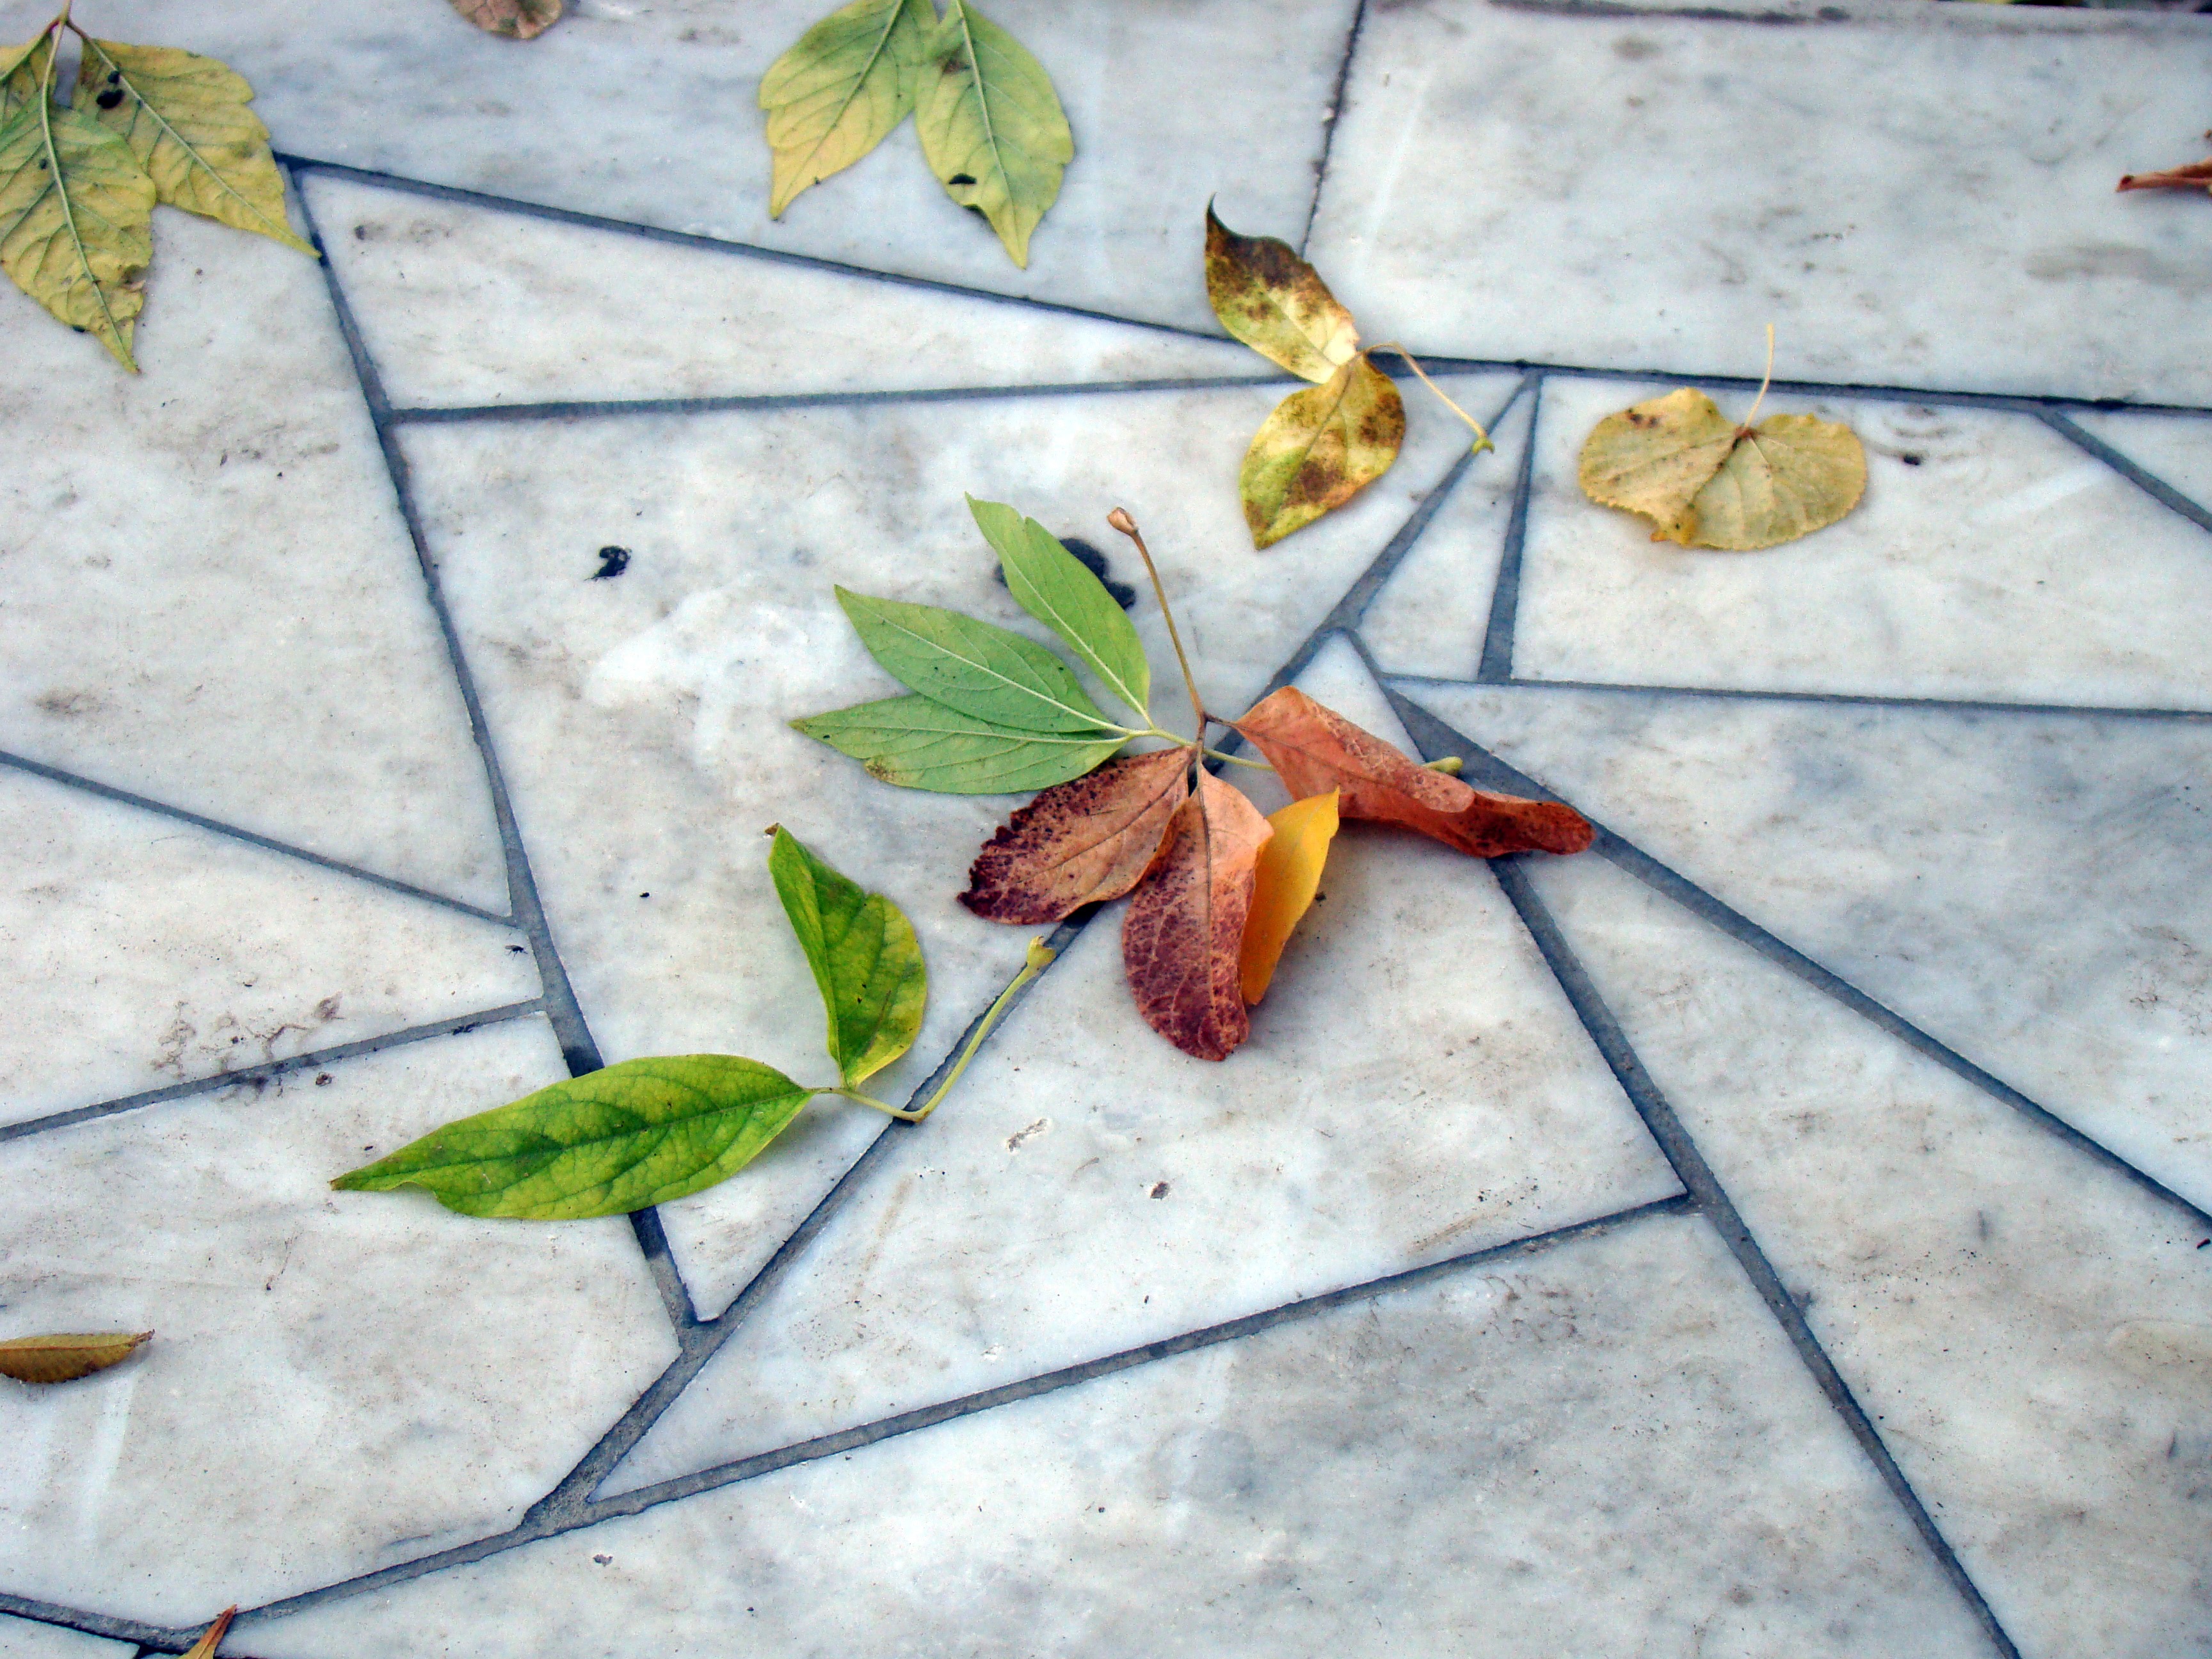
tree, branch, plant, leaf, flower, glass, pavement, pattern, green, color, autumn, yellow, flora, season, material, leaves, art, marble slabs